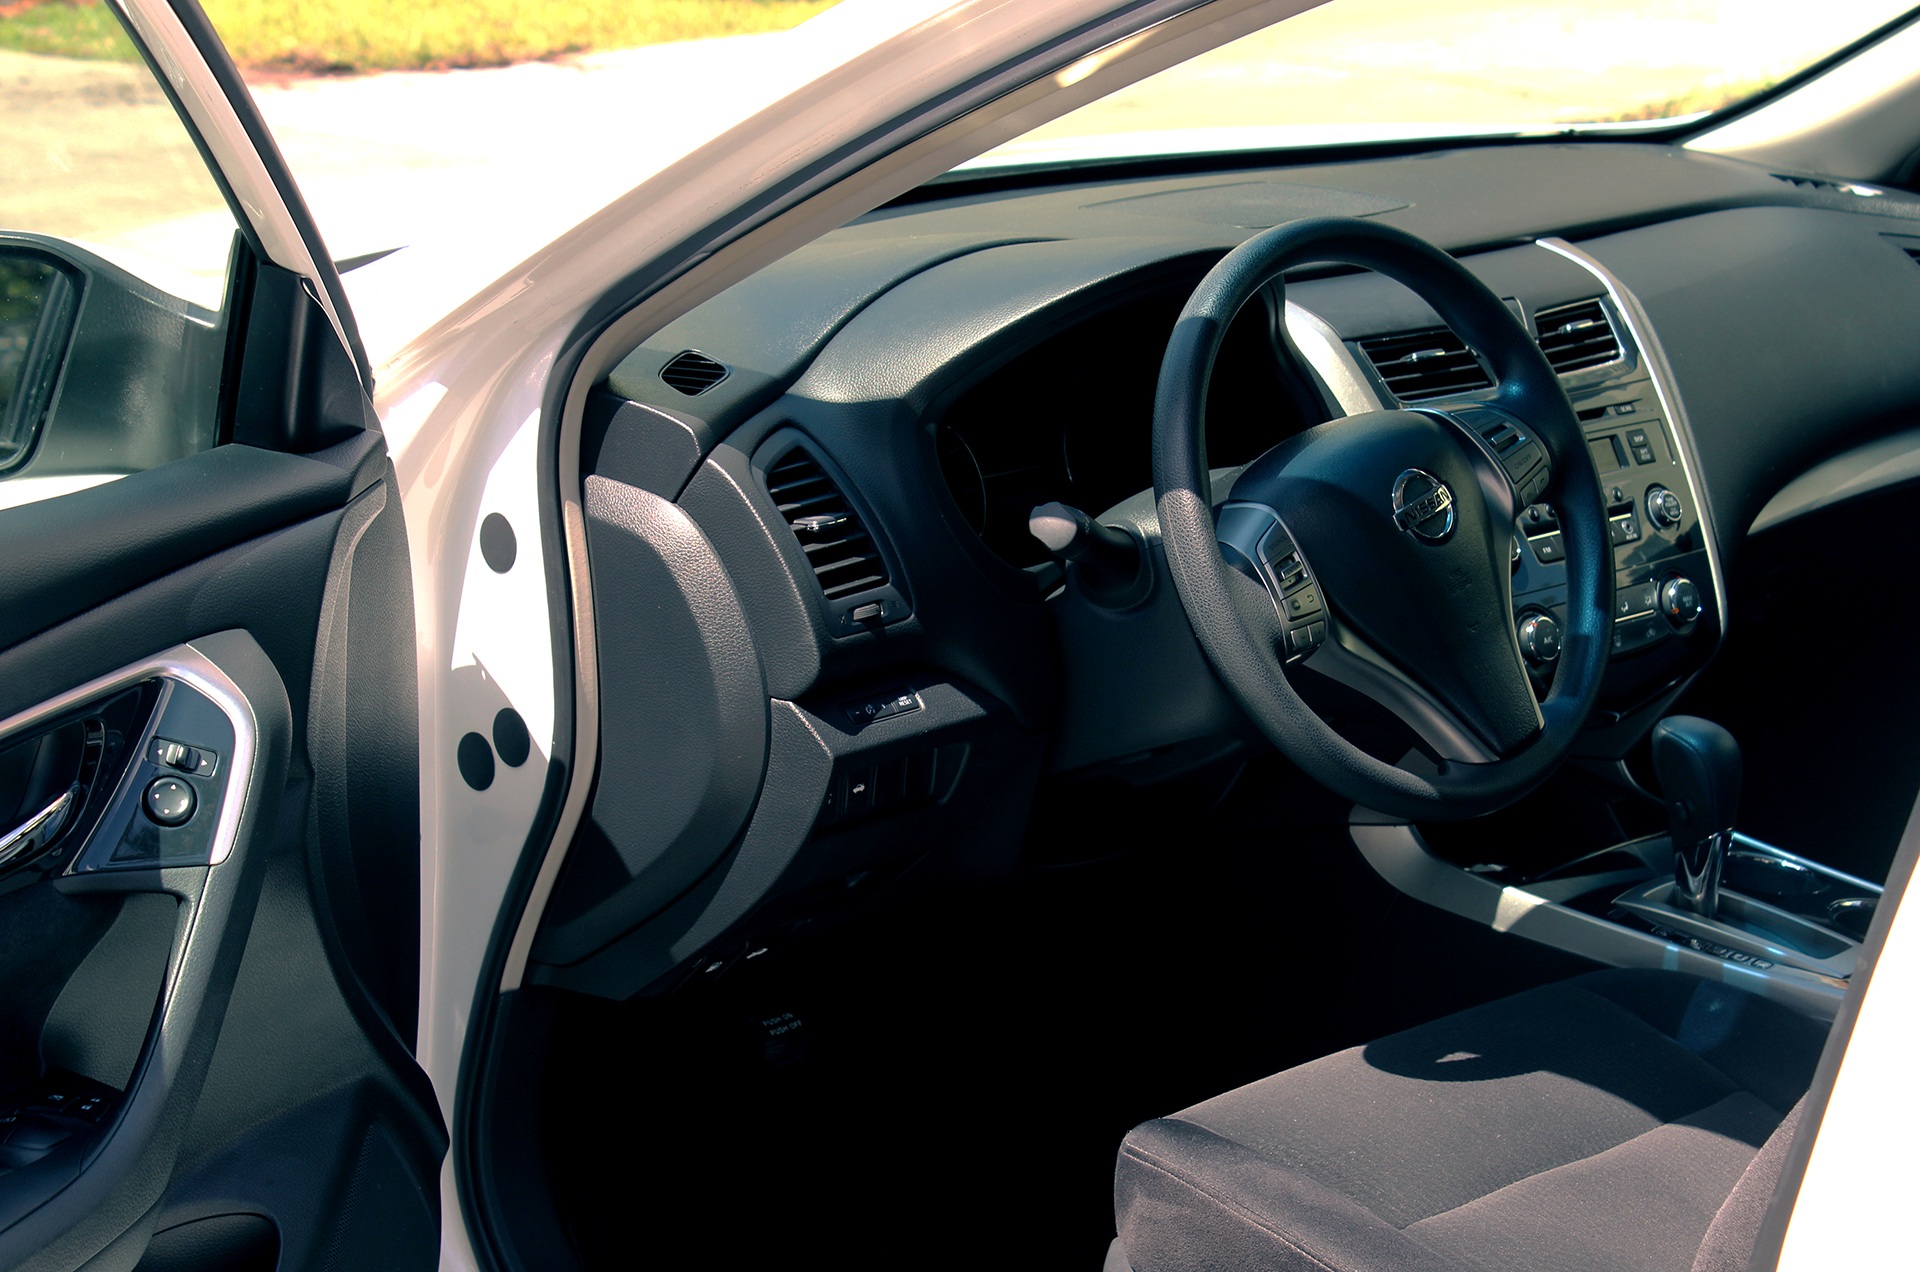
car, wheel, automobile, driving, vehicle, drive, auto, nissan, sport utility vehicle, land vehicle, hybrid vehicle, automobile make, automotive exterior, compact sport utility vehicle, crossover suv, hyundai tucson